Sky position (RA, Dec in degrees): 200.873, 2.794
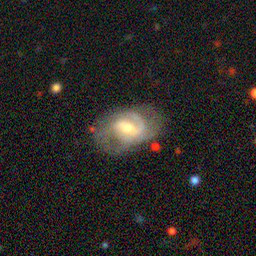
Galaxy morphology: Barred Spiral Galaxies